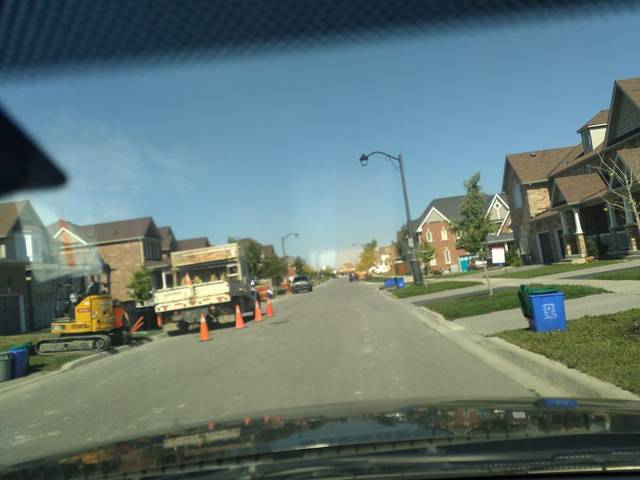
Region: Canada
Coordinates: 44.201, -79.463